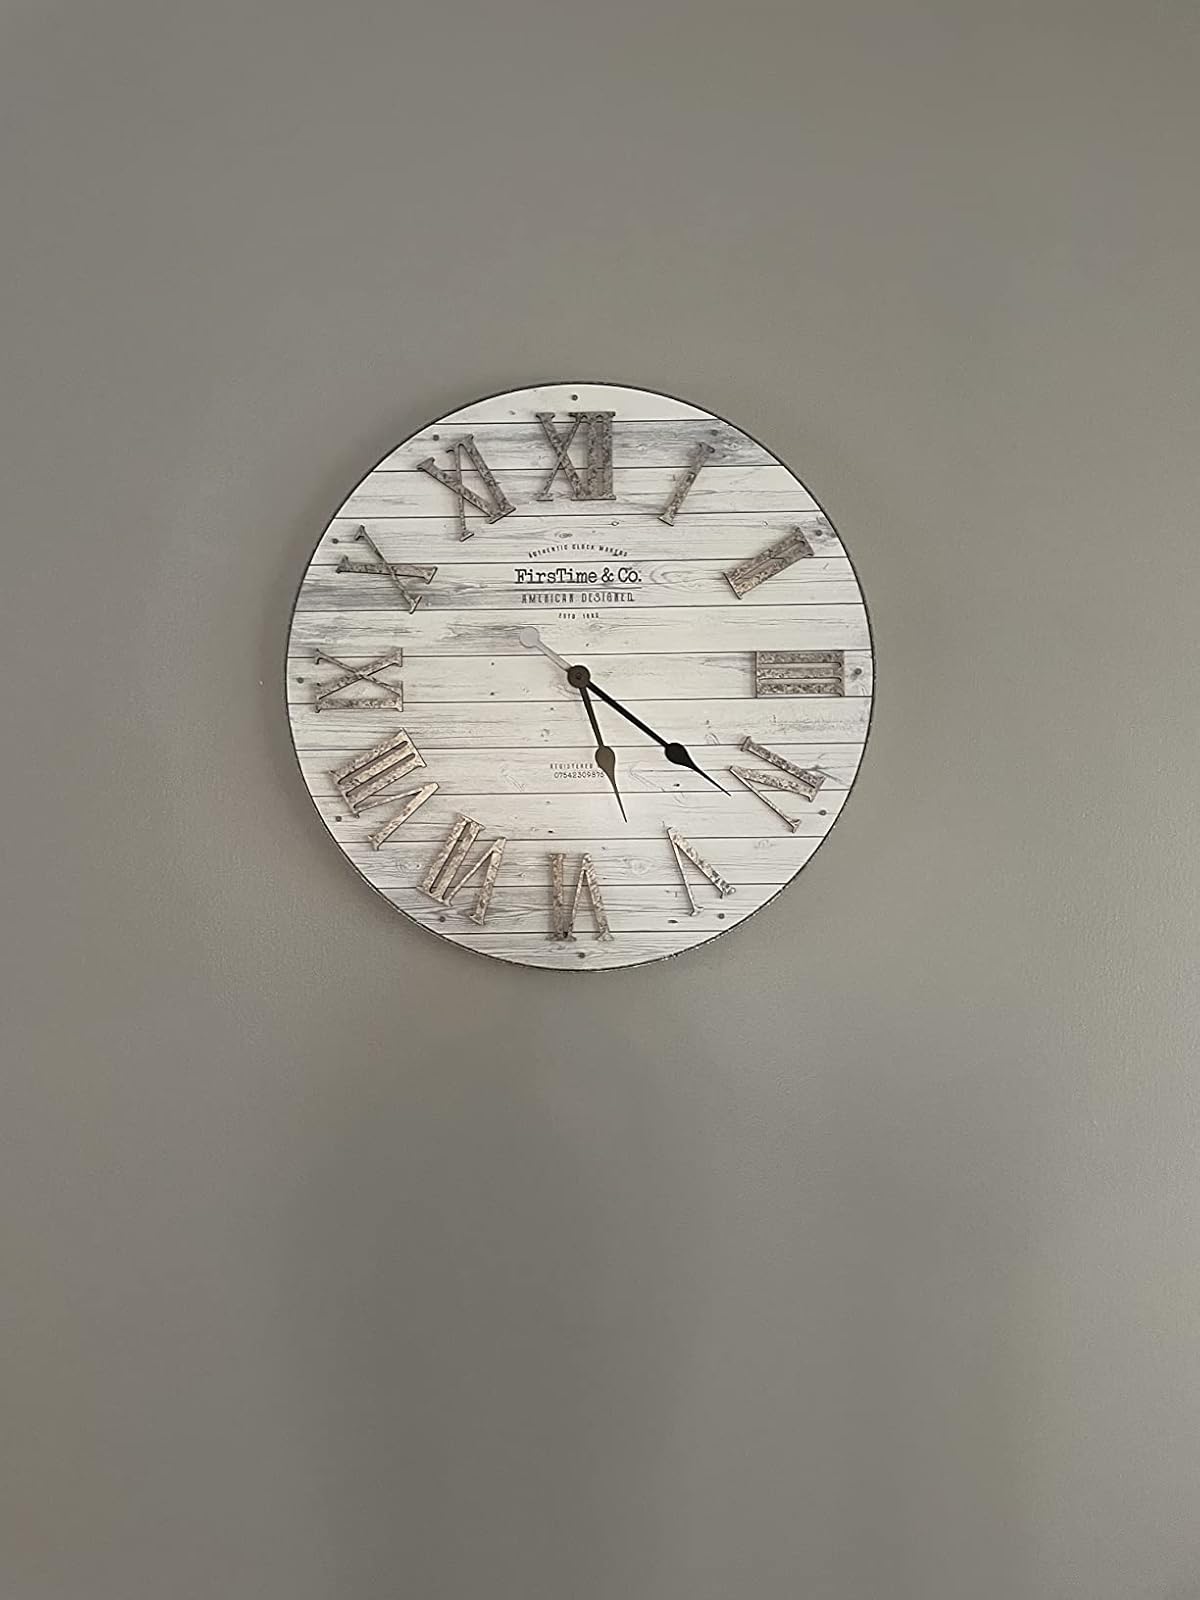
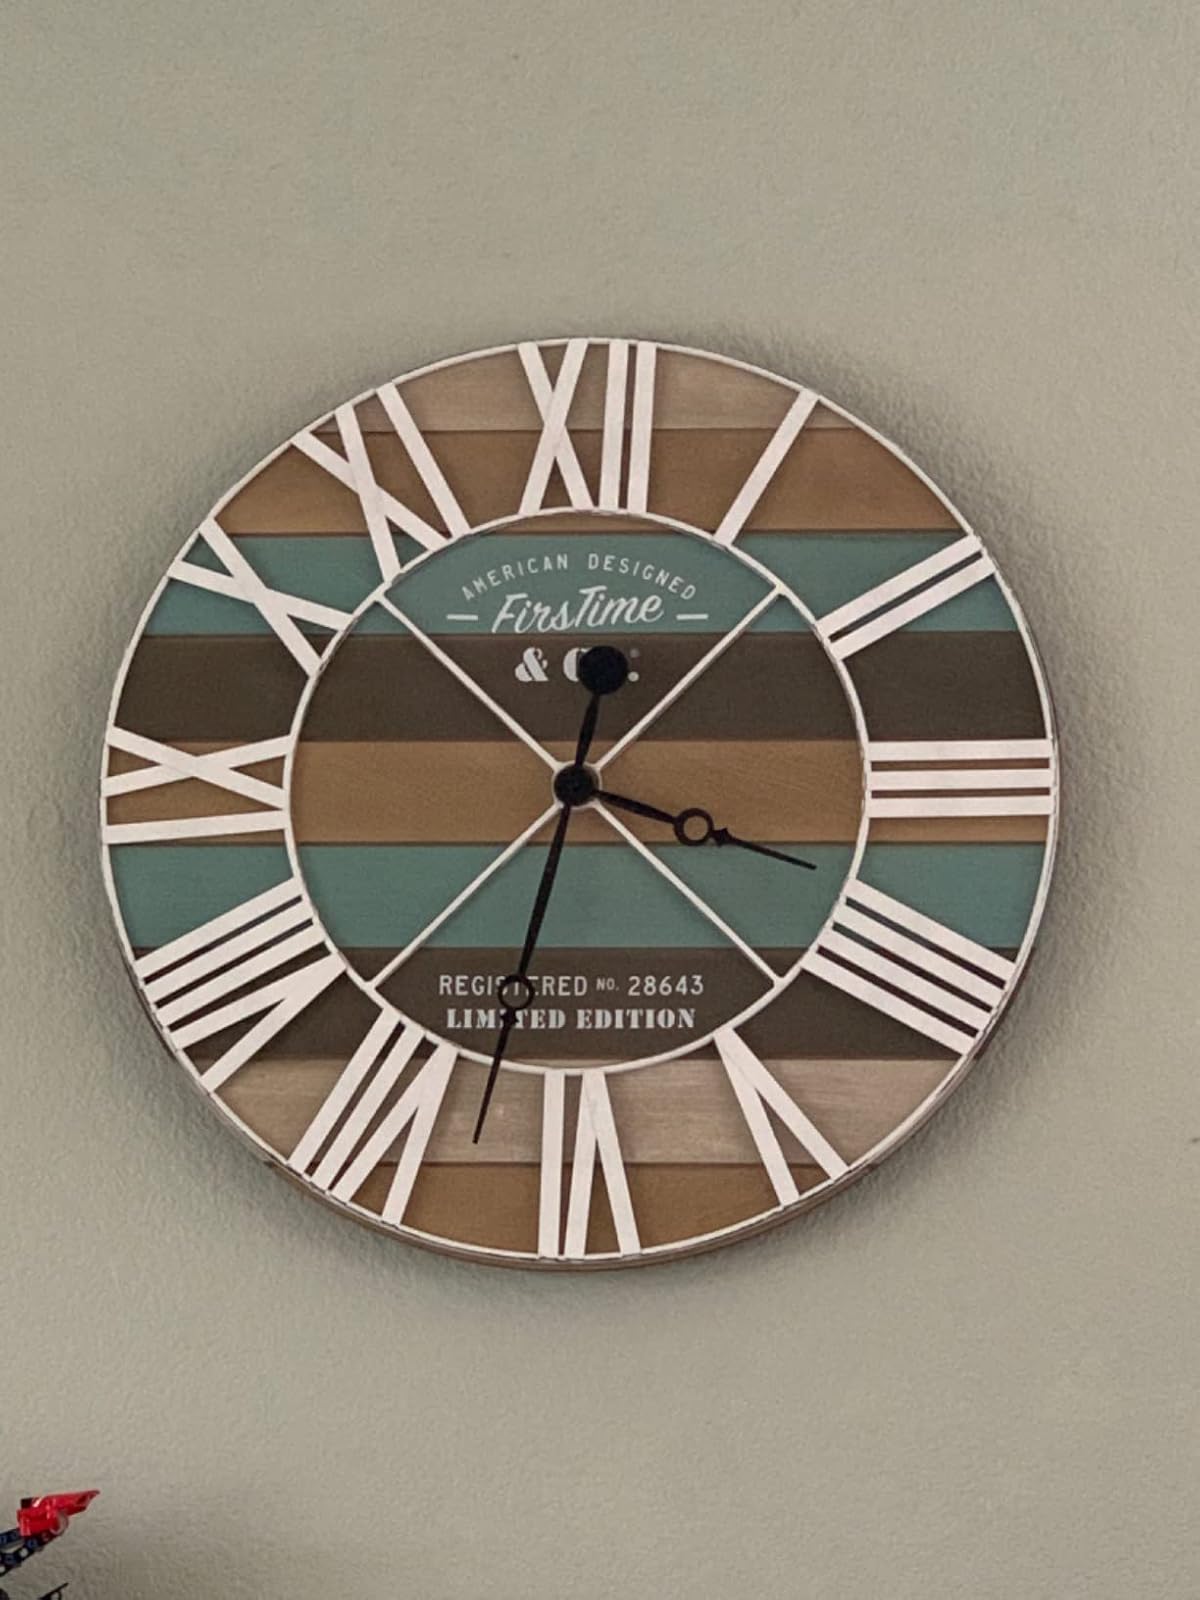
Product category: clock
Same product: no